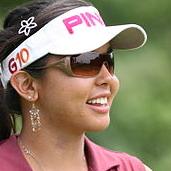
Age: 21